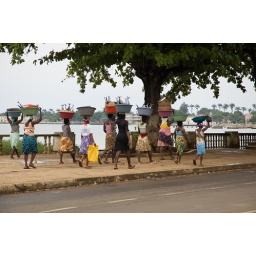
A colorful group of fishwives setting off to sell fish from the fishermen market all over the town.